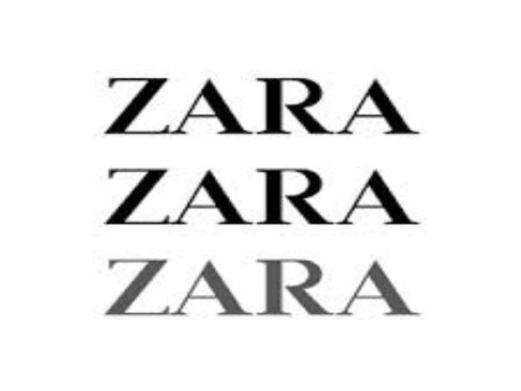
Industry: Clothes